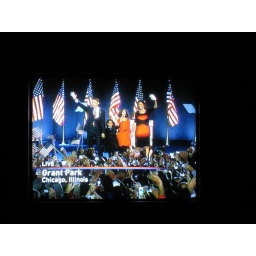
...and there will be young children in the white house again